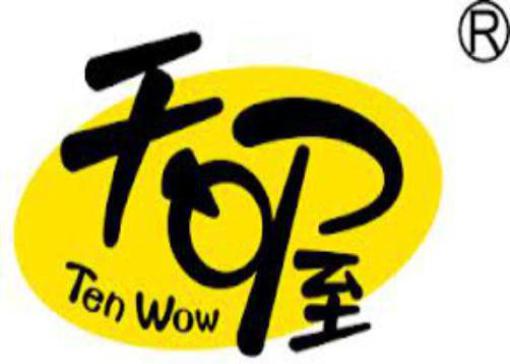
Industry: Food